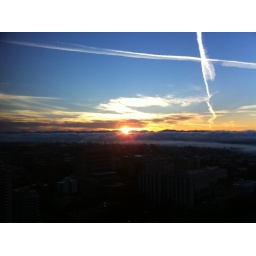
From the south: a beautiful sunrise, with a big "Do Not Enter" sign in the sky